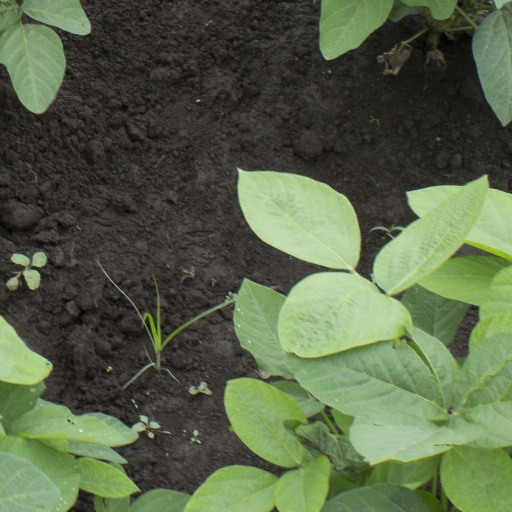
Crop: soybean